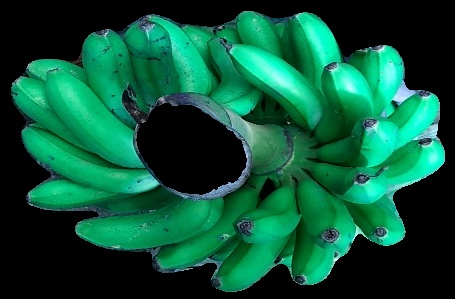
Variety: rasbale
Grade: grade1